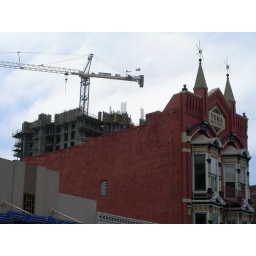
Alta condominium tower rises one block to the southeast, behind the historic Yuma building in downtown San Diego's Gaslamp Quarter.